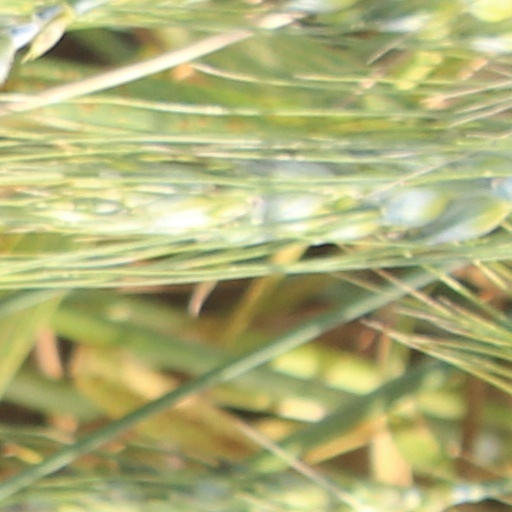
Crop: wheat